Giving circle

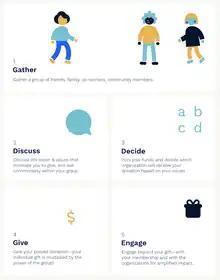
According to Philanthropy Together, giving circles follow these five steps: Gather, discuss, decide, give and engage.

A giving circle can be defined as a voluntary association with an "express philanthropic purpose" and a structure that is usually "informal and independent." According to Angela M. Eikenberry, professor at the University of Nebraska Omaha, "Although giving circles come in a range of sizes and foci, these groups' key and defining attributes are that they involve individuals who together decide on support for organizations (and sometimes individuals) through giving money (and sometimes time)."